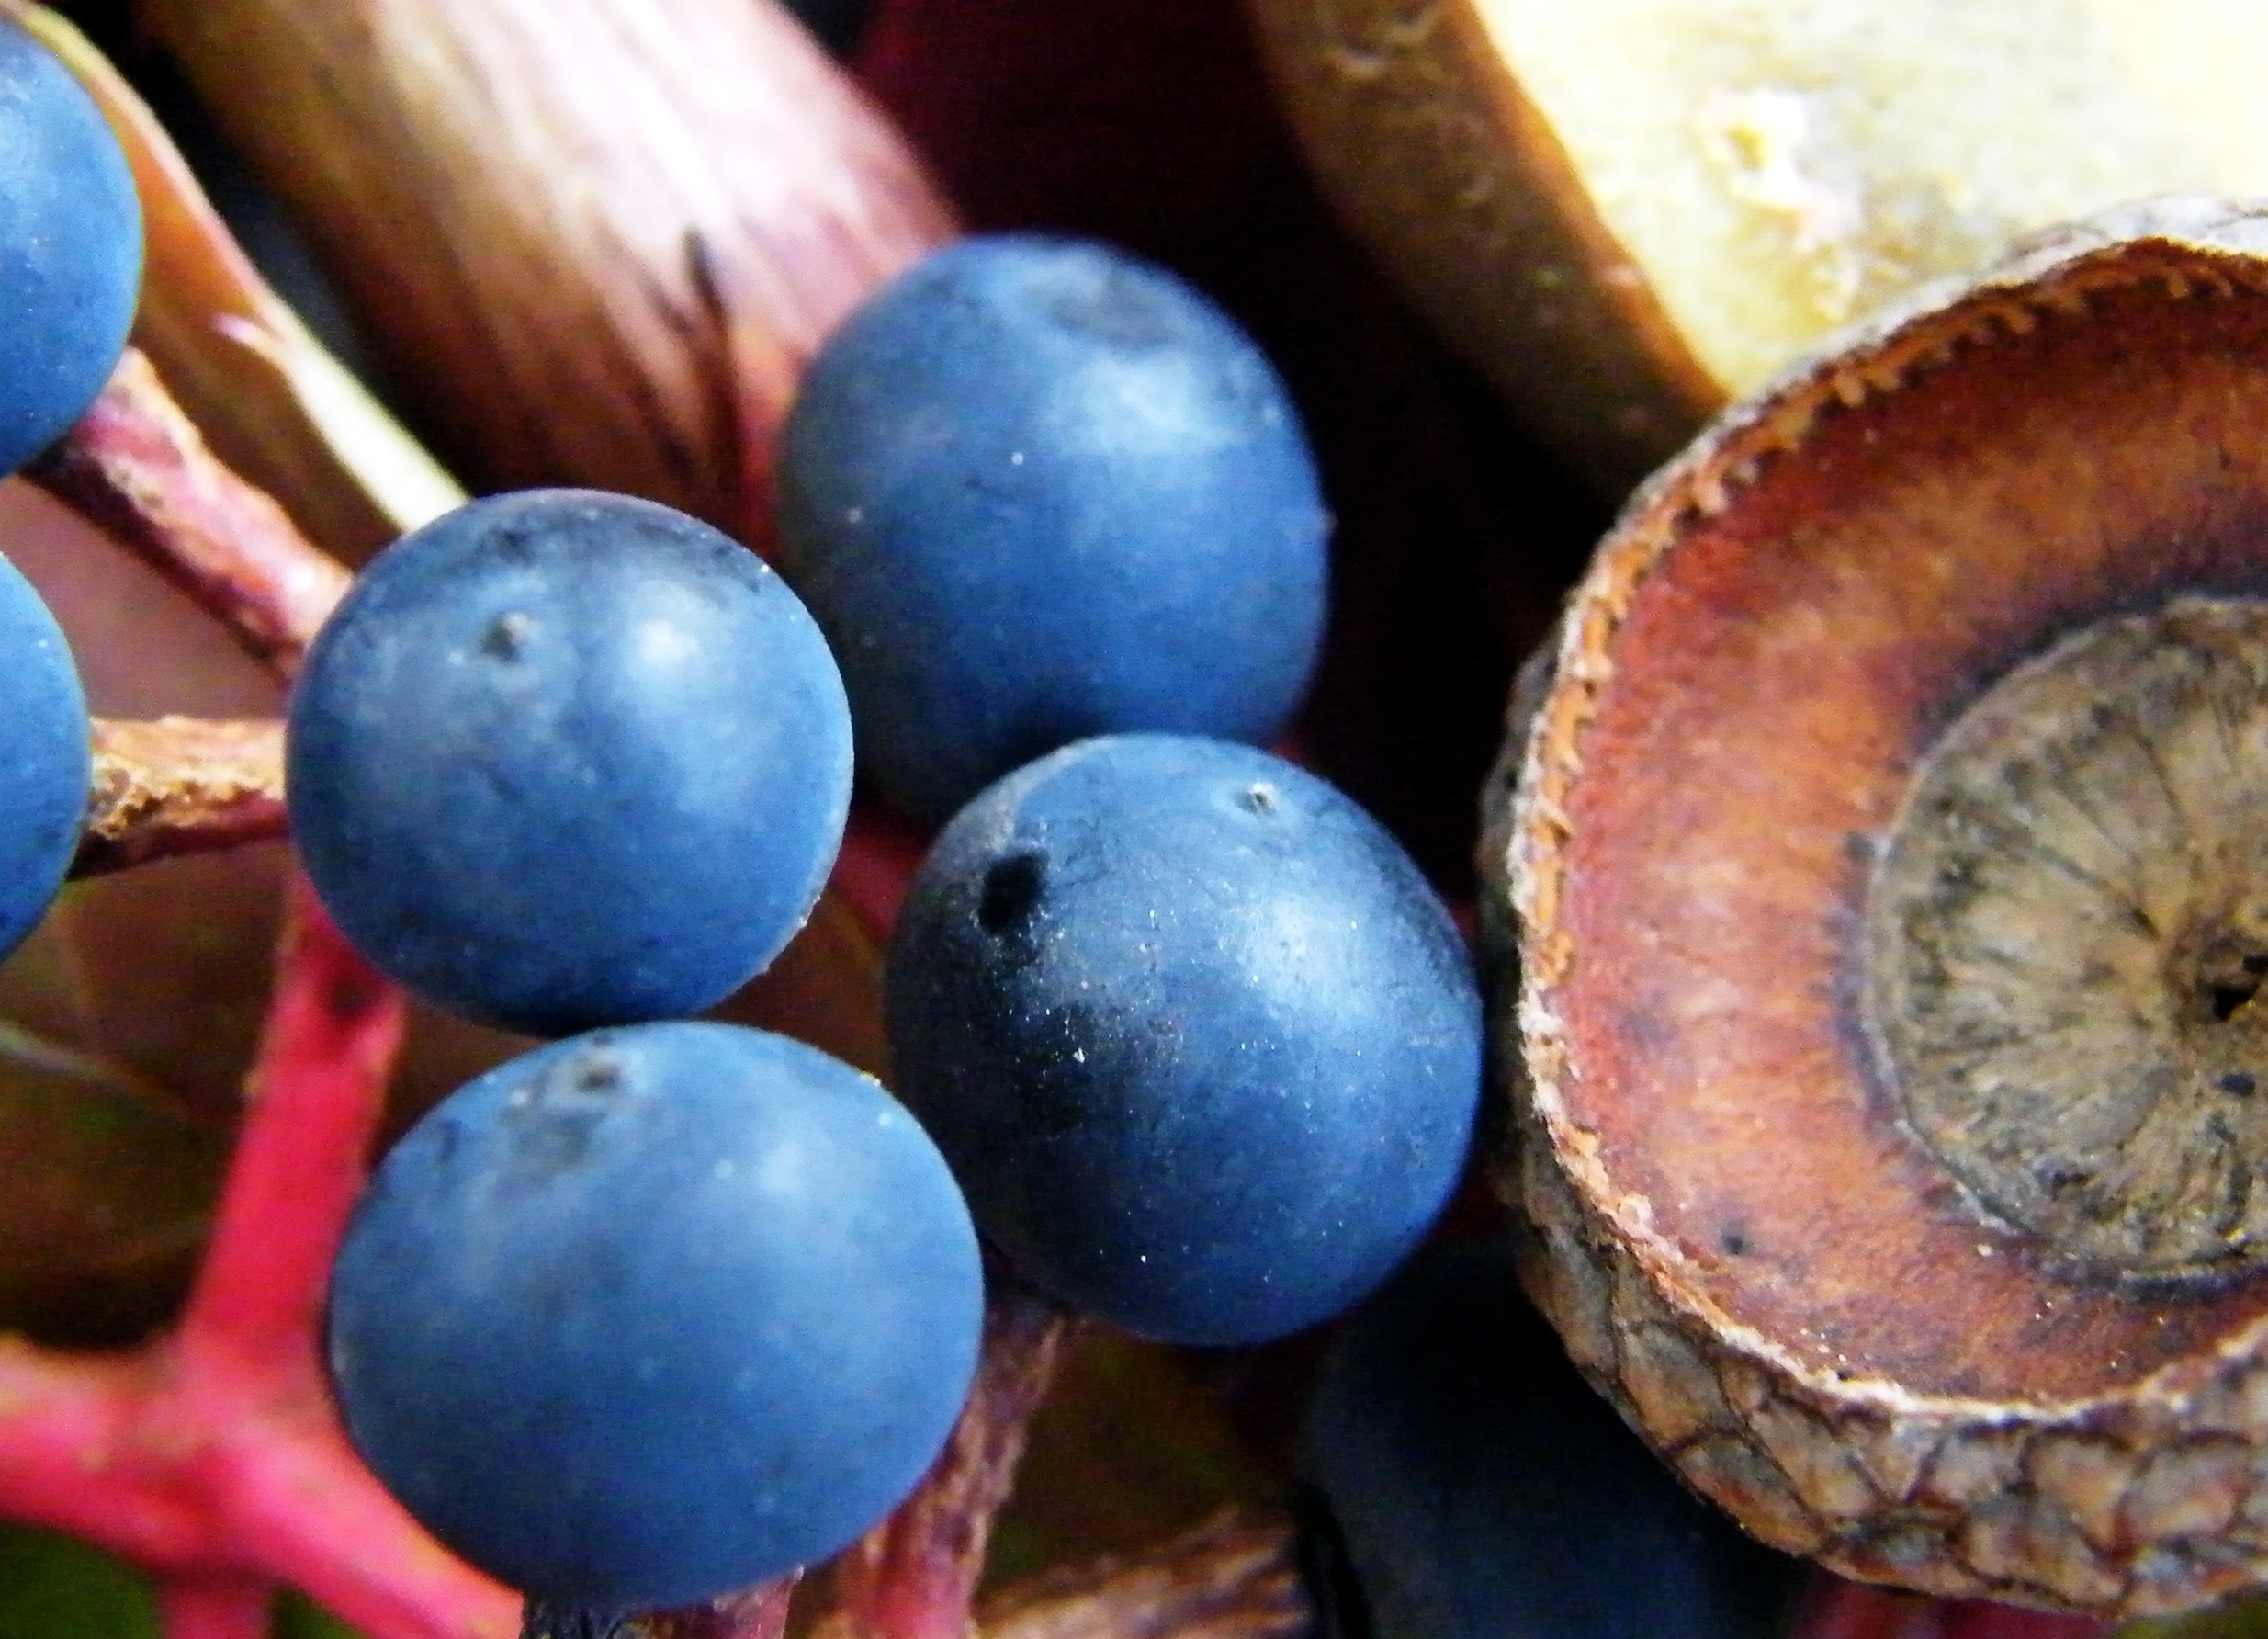
plant, fruit, berry, decoration, food, produce, macro, autumn, blue, berries, flowering plant